Tails Noir

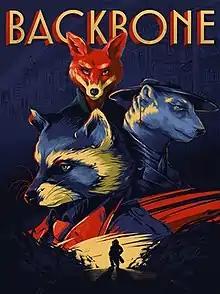

Tails Noir (previously known as Backbone) is a noir role-playing indie video game developed by EggNut and published by Raw Fury. It was released for Microsoft Windows in June 2021, for PlayStation 4"," PlayStation 5, Xbox One and Xbox Series X/S in October 2021, and on Nintendo Switch in February 2022. A prequel, titled "Tails Noir Preludes", was released in February 2023 on Windows.